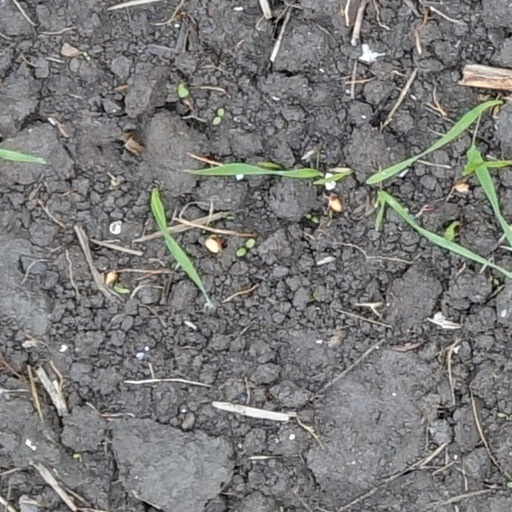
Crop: wheat